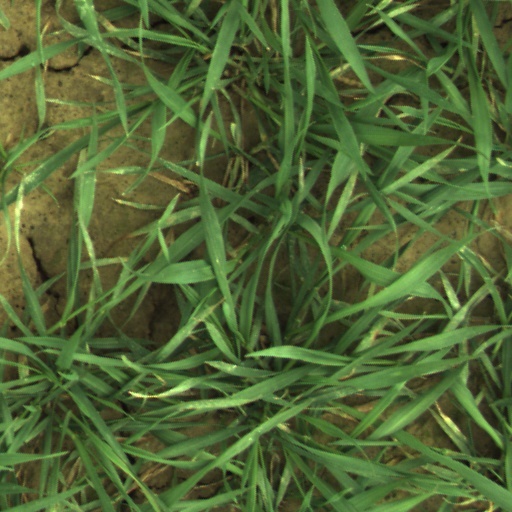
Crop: wheat